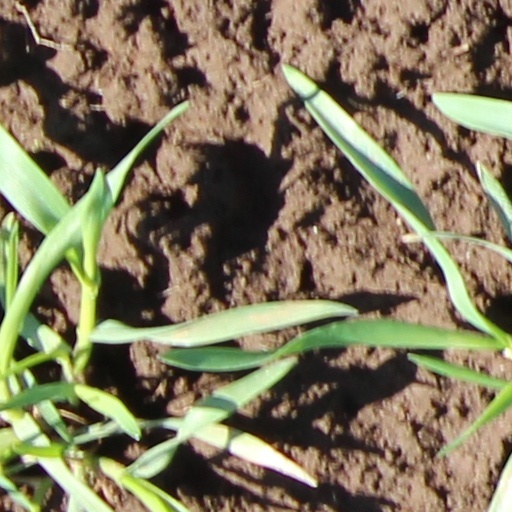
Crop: wheat